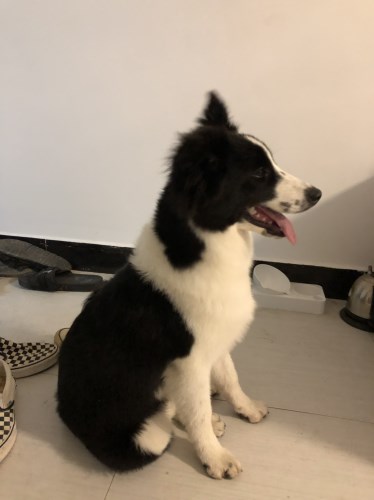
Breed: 2594-n000109-Border_collie